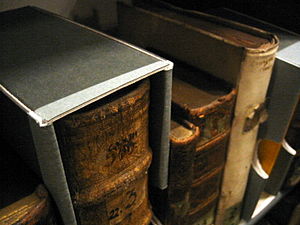
Bogkassette
En bogkassette eller blot kassette til bøger er en stiv boks - som regel af kraftigt pap - som bogen eller bøgerne passer ind i og som har til formål at beskytte dem. En bogæske har desuden låg.